Dharmavaram, East Godavari district

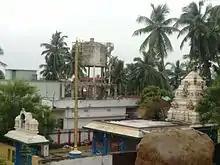
Sivalayam and Water Tank, Dharmavaram

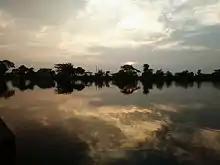
Water Pond, Dharmavaram

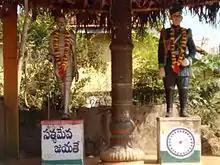
Mahatma Gandhi and Nethaji Gari statues, Dharmavaram

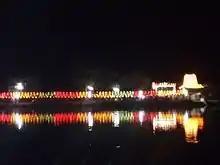
Sri Mutyalamma ammavari Temple, Dharmavaram

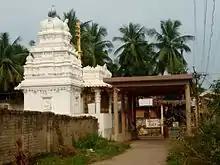
This picture from Dharmavaram

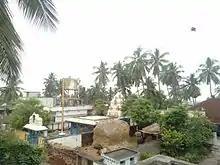
Overview of Dharmavaram

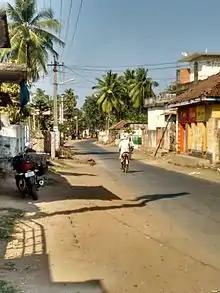
Main Road, Dharmavaram

Indian census, the demographic details of Dharmavaram village is as follows: